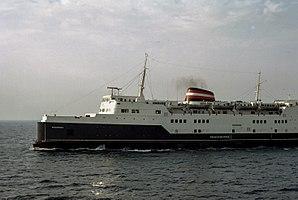
Le ferry-boat M/F ""Knudshoved"" traversant le détroit du Storebælt (Grand Belt) dans le sens Korsør - Nyborg. Ce navire avait été lancé en 1960 et terminé en 1961. Il mesurait 109 mètres de long et 17 mètres de large. Il a changé de nom (Knud) et a été immatriculé à Saint-Vincent &amp